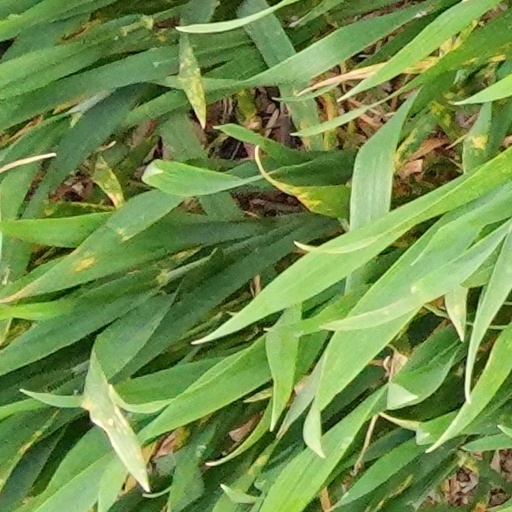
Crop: wheat